Michaela Rose

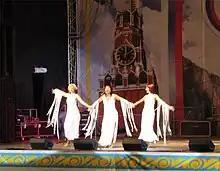

Michaela Rose (born 19 December 1958) is a German singer. She was an original member of the Arabesque disco group that started in 1977, and is the only original member still active in it. As of 2020, she continues to perform with the group, now known as "Arabesque featuring Michaela Rose".